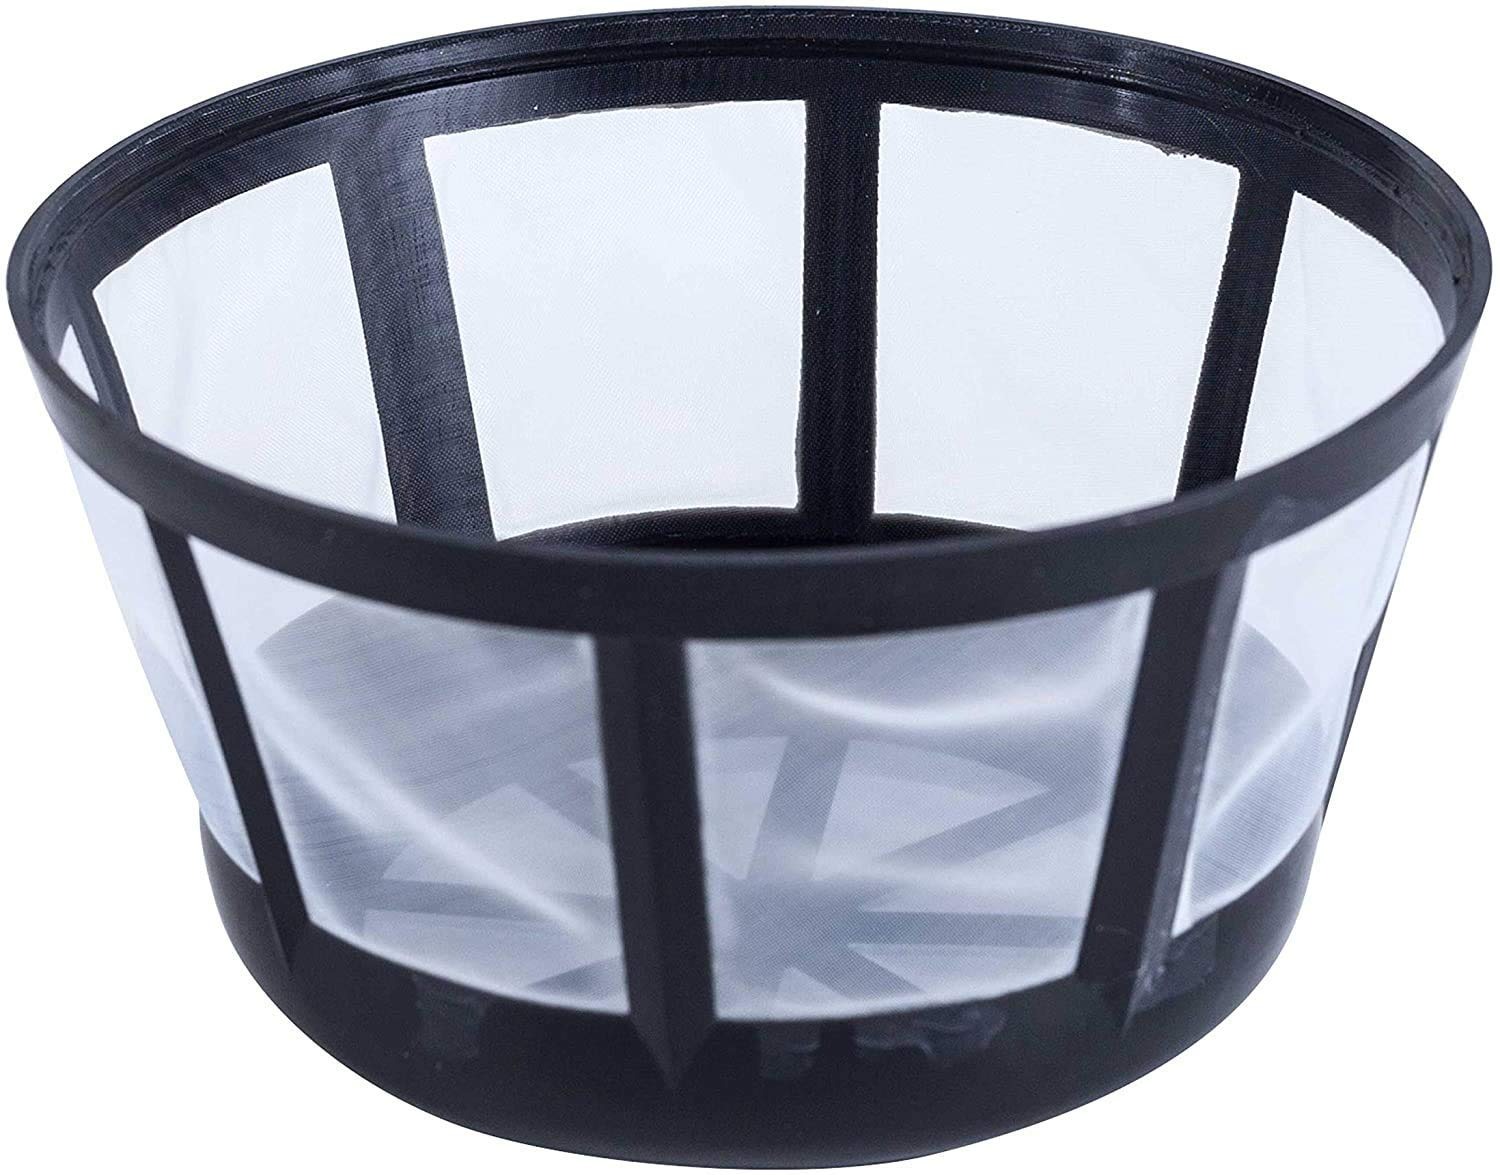
Item Name: Fill 'n Brew Reusable Coffee Filter Basket for Most Coffe Makers, Such As Mr. Coffee Coffe Maker, Black & Decker Coffe Maker, Regal Coffee Maker & Procter Silex Coffee Maker
Bullet Point 1: CONTENTS: One (1) reusable coffee filter.
Bullet Point 2: MAIN USE: Reusable coffee filters allow for brewing richer tasting coffee. These filters are easy to use and clean.
Bullet Point 3: PERFECT FOR: An eco-friendly alternative to paper filters! A cost effective way to continually reuse.
Bullet Point 4: CARE INSTRUCTIONS: After using, wash these filters by hand or in the dishwasher.
Bullet Point 5: SPECIFICATIONS: Each filter measures 4" diameter by 2.5". Fits 8-14 Cup Machines.
Product Description: Fill 'n Brew's reusable coffee filter basket is compatible with most Mr. Coffee, Black & Decker, Regal and Procter Silex Coffee Makers.
Value: 1.0
Unit: Count

Price: 6.99